Zacatecas (city)

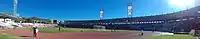
Estadio Carlos Vega Villalba

There are also a number of lesser known landmarks in the city. The first city park is the Alameda Trinidad García de la Cadena, which was built in the early 19th century. The Enrique Estrada General Park contains an enormous kiosk. The Meson de Jobito is a 19th-century building which is part of the garden dedicated to Benito Juárez. The former Bernárdez Hacienda now contains an artisans’ school which specializes in the making of silver items. Other mines that can be visited include La Esperanza, which extends 520 meters inside Cerro del Grillo. The Church of Nuestra Señora de Fátima is an example of the relatively rare Gothic architecture in Mexico. The Mauricio Magdaleno Public Library is in a 19th-century building which served as the granary. The façade contains an image of a winged Victory.